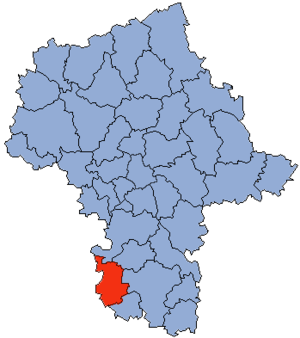
Le powiat de Przysucha est un powiat de la voïvodie de Mazovie, dans le centre-est de la Pologne.